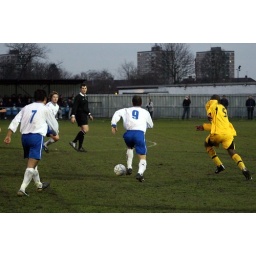
Enfield Town's Ricci Crace (white 9) on the ball supported by Steven Velandia (white 7) and Andy Jones (white shirt obscured).